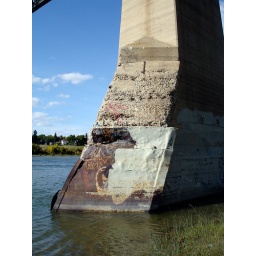
Each of the bridge piers has a metal shield around the base to help break up chunks of ice in the winter.